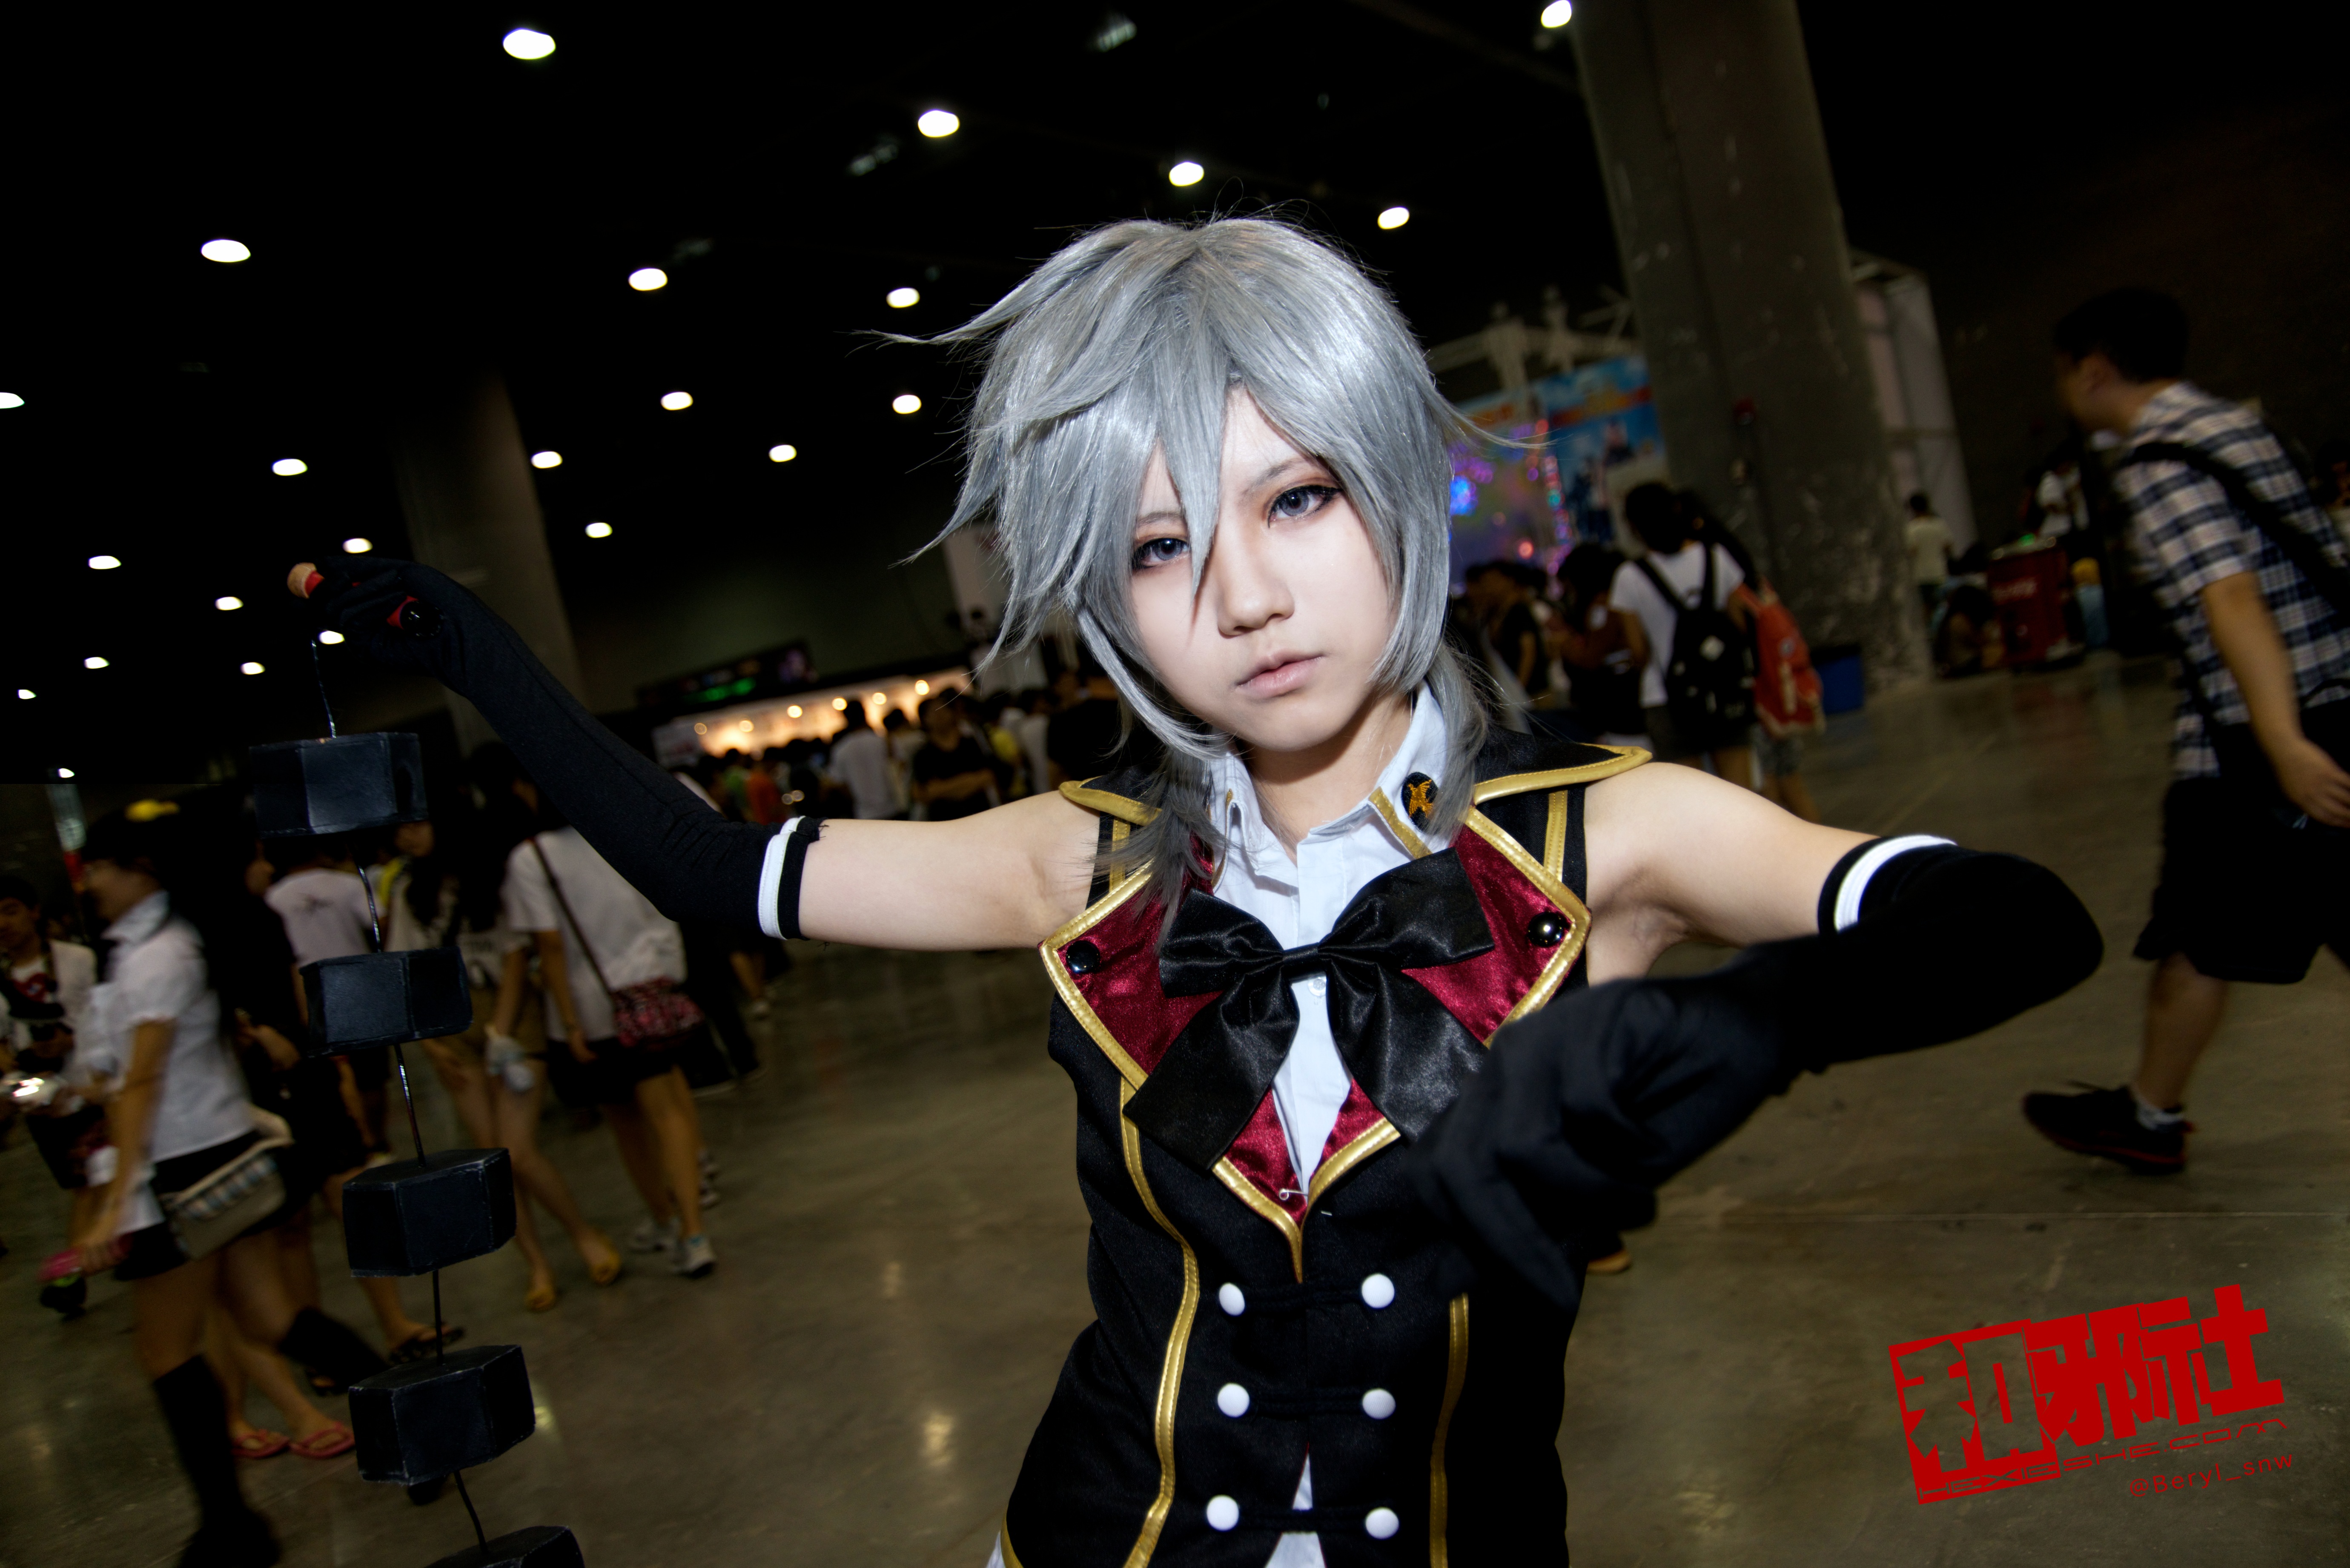
girl, cute, clothing, cosplay, girls, canton, costume, china, anime, comic, comiccon, guangzhou, acg, cos, convention